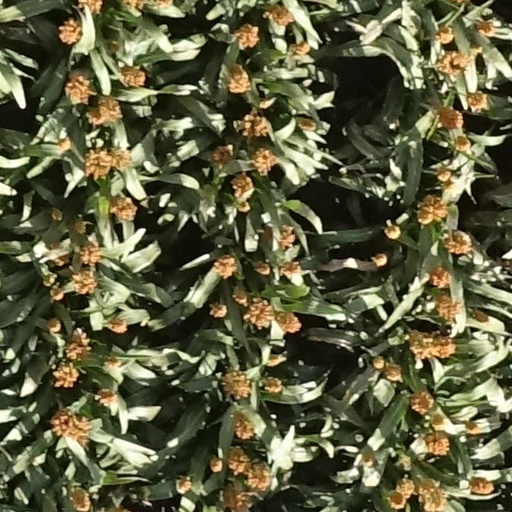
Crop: sorghum